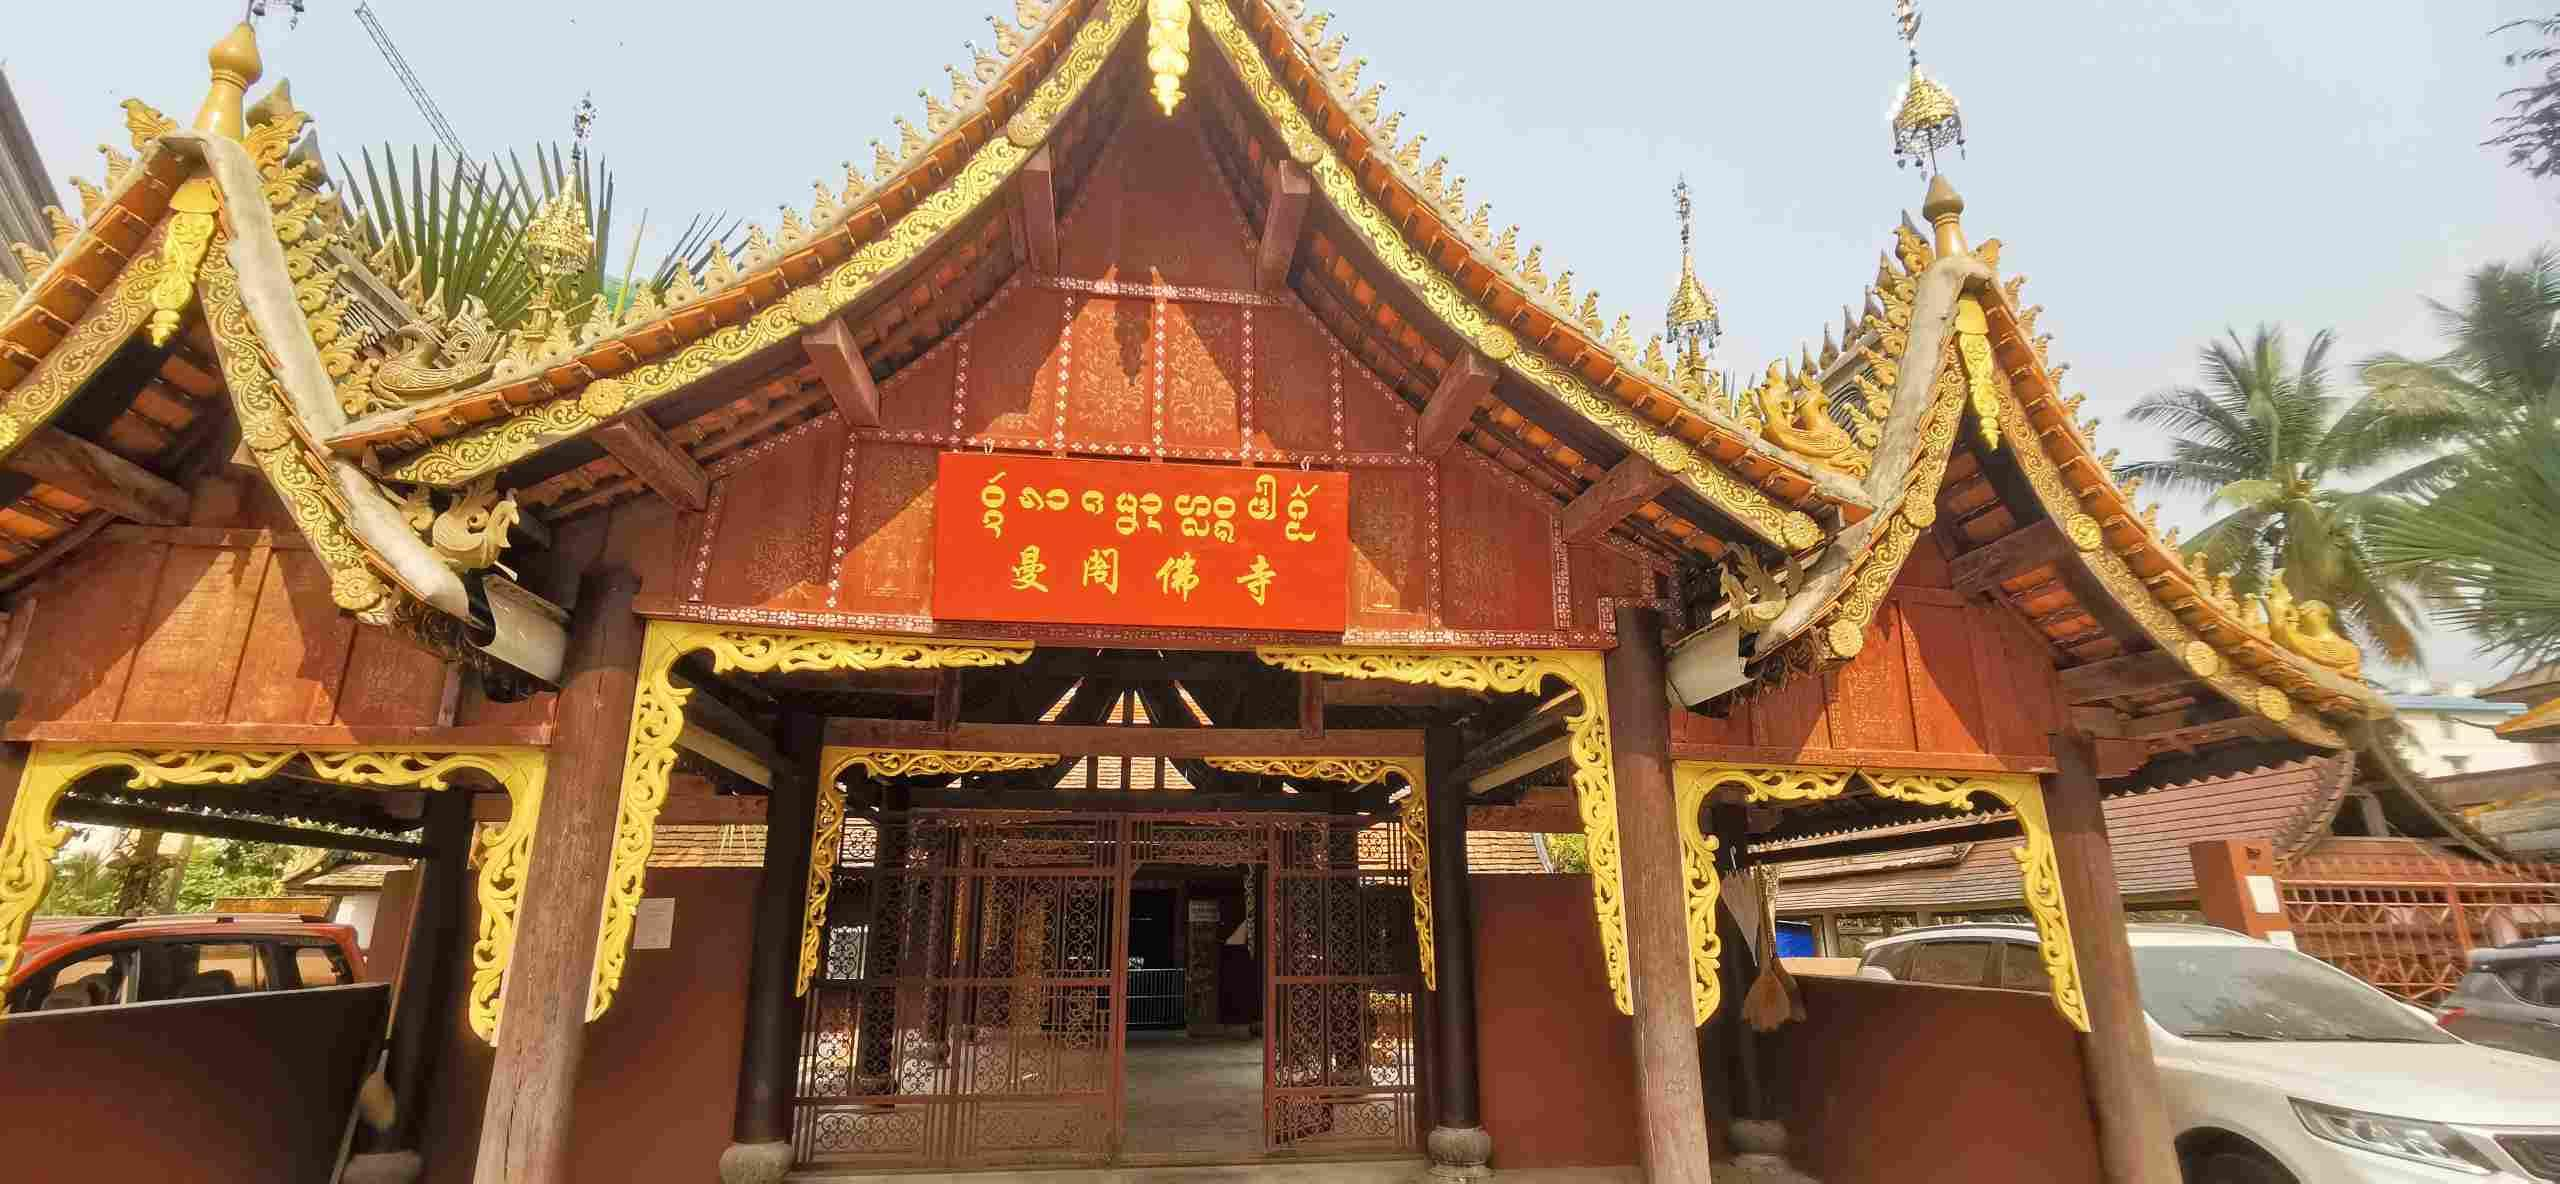
地标名称：曼阁佛寺
所在城市：西双版纳傣族自治州·景洪市